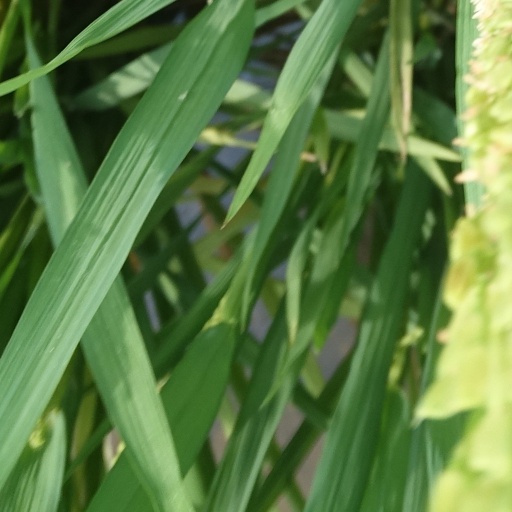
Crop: rice